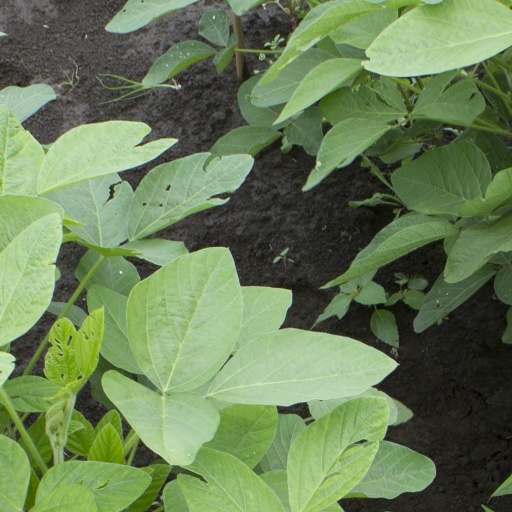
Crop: soybean